Maui

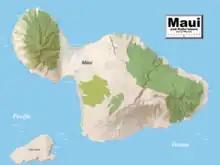
Map of Maui and Kahoolawe

Like all other Hawaiian Islands, Maui was formed from the volcanism associated with the Hawaii hotspot.